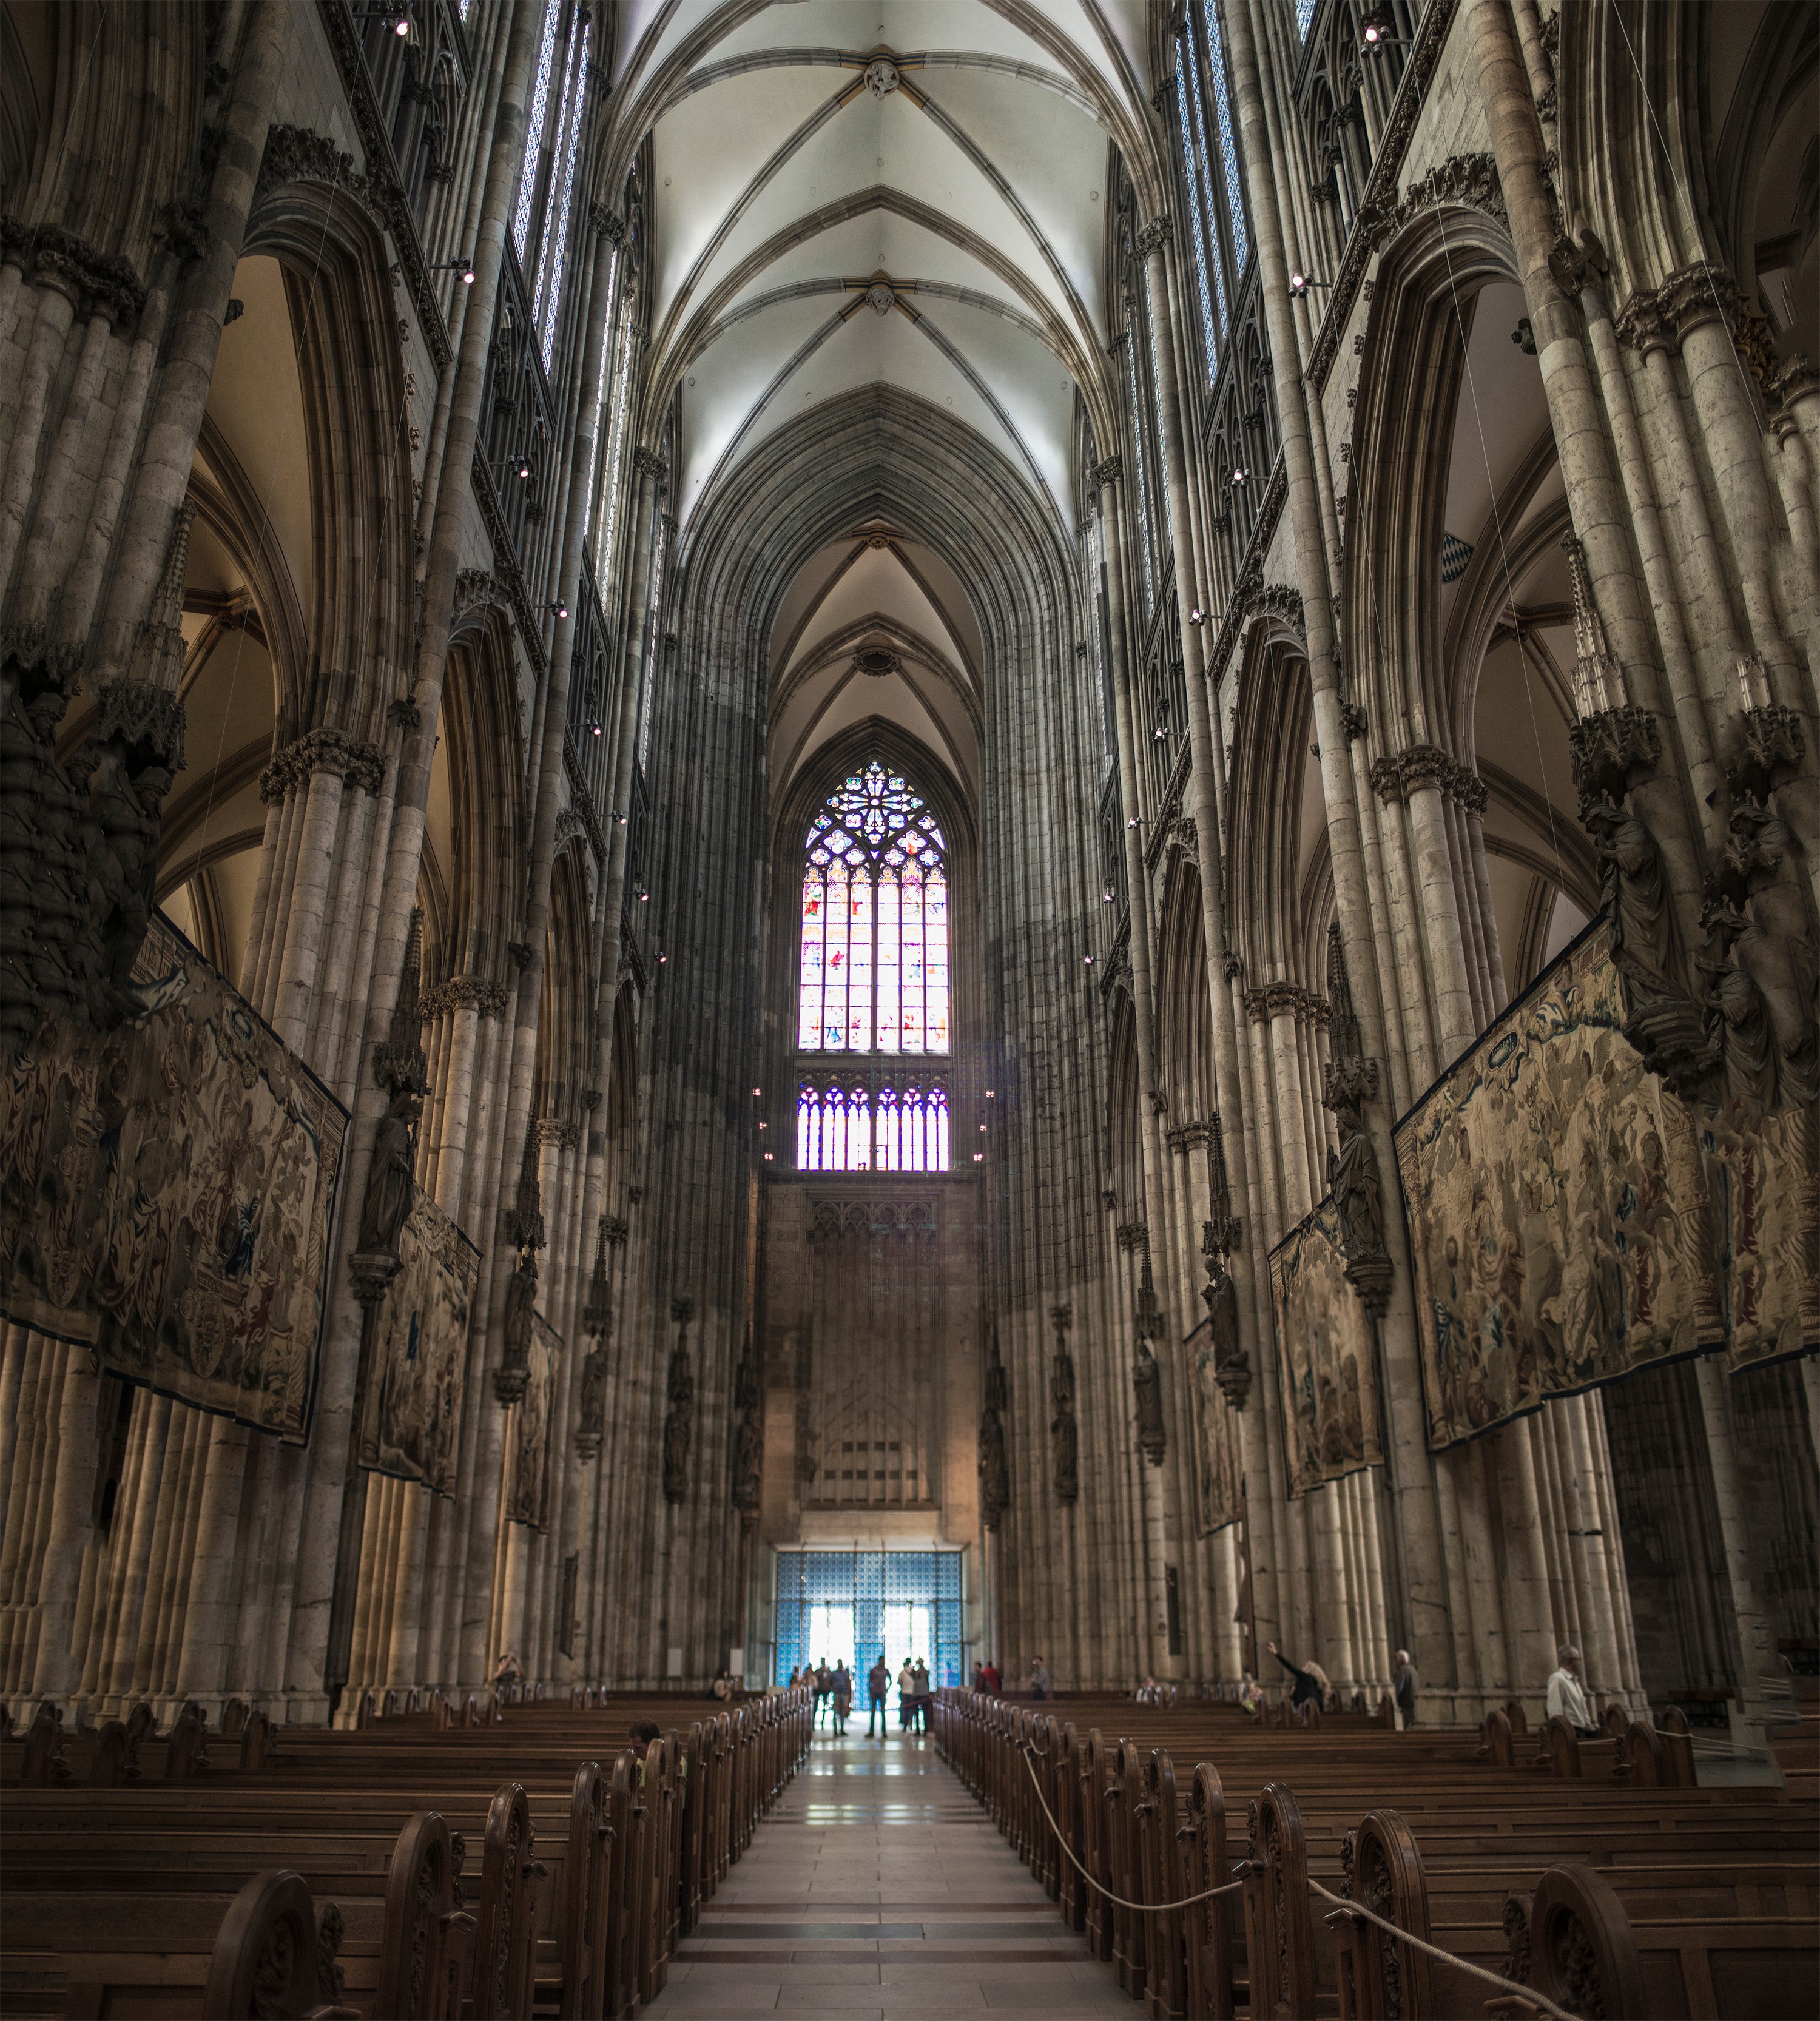
architecture, building, church, cathedral, chapel, place of worship, aisle, monastery, symmetry, abbey, basilica, gothic architecture